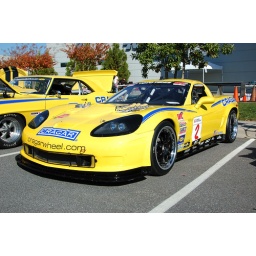
Cragar Corvette, driven by Ron Fellows. Carolina Camaro Association car &amp;amp; truck show